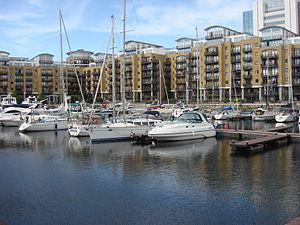
Les docks de St Katharine, situés dans le borough londonien de Tower Hamlets, sont d'anciens docks qui desservent Londres. Ils donnent sur la rive nord de la Tamise, à l'est de la tour de Londres et du Tower Bridge. Ils font partie du port de Londres et sont aujourd'hui réhabilités en logements et en locaux pour activités de loisirs, tandis que les bassins accueillent désormais des ports de plaisance.